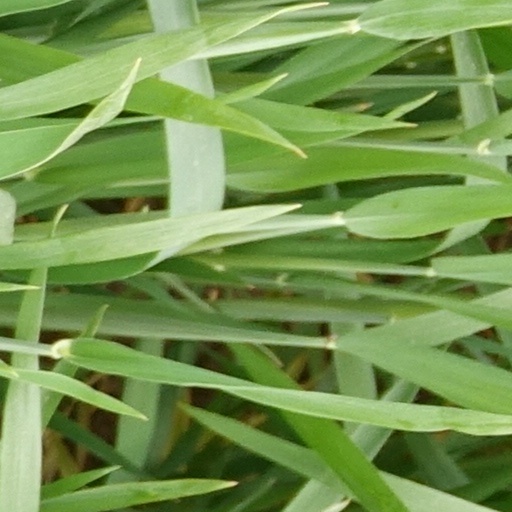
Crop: wheat